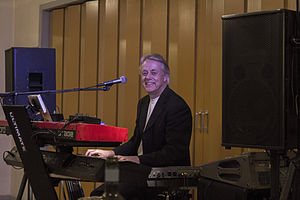
Jens Bækkelund
Jens Bækkelund - 2012
Jens Bækkelund, fest på Vestfyn i 2012.
Jens Bækkelund er en fynsk musiker, der har spillet til fester og ved koncerter siden 60'erne, da han dannede sit første band The Bobbles.